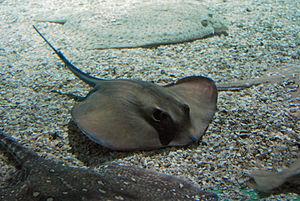
Les Dasyatidés sont une famille de raies appartenant en fonction des sources aux ordres Myliobatiformes ou Rajiformes.